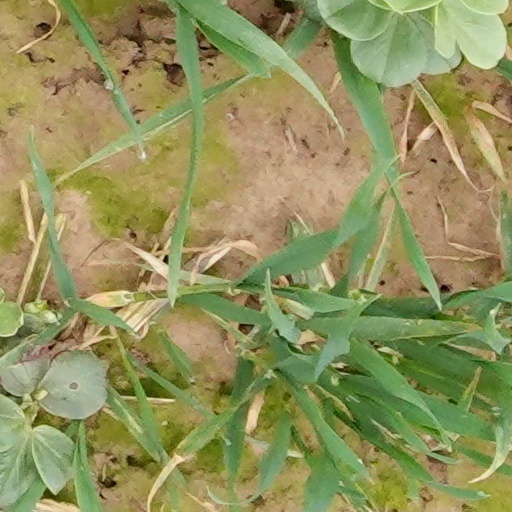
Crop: wheat